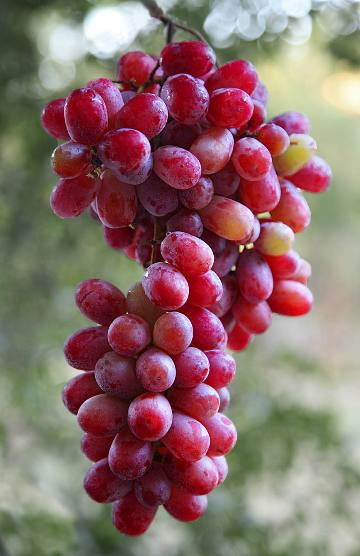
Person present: No